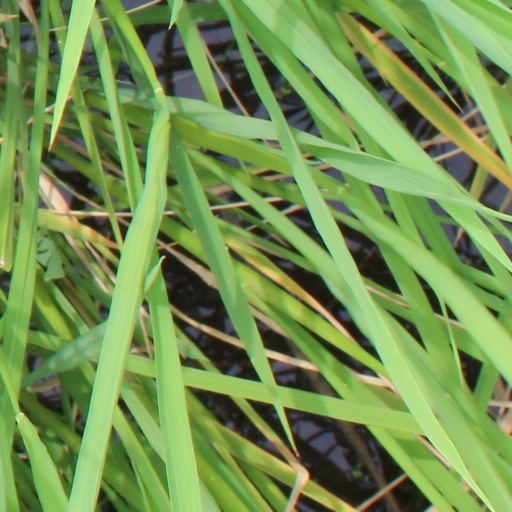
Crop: rice